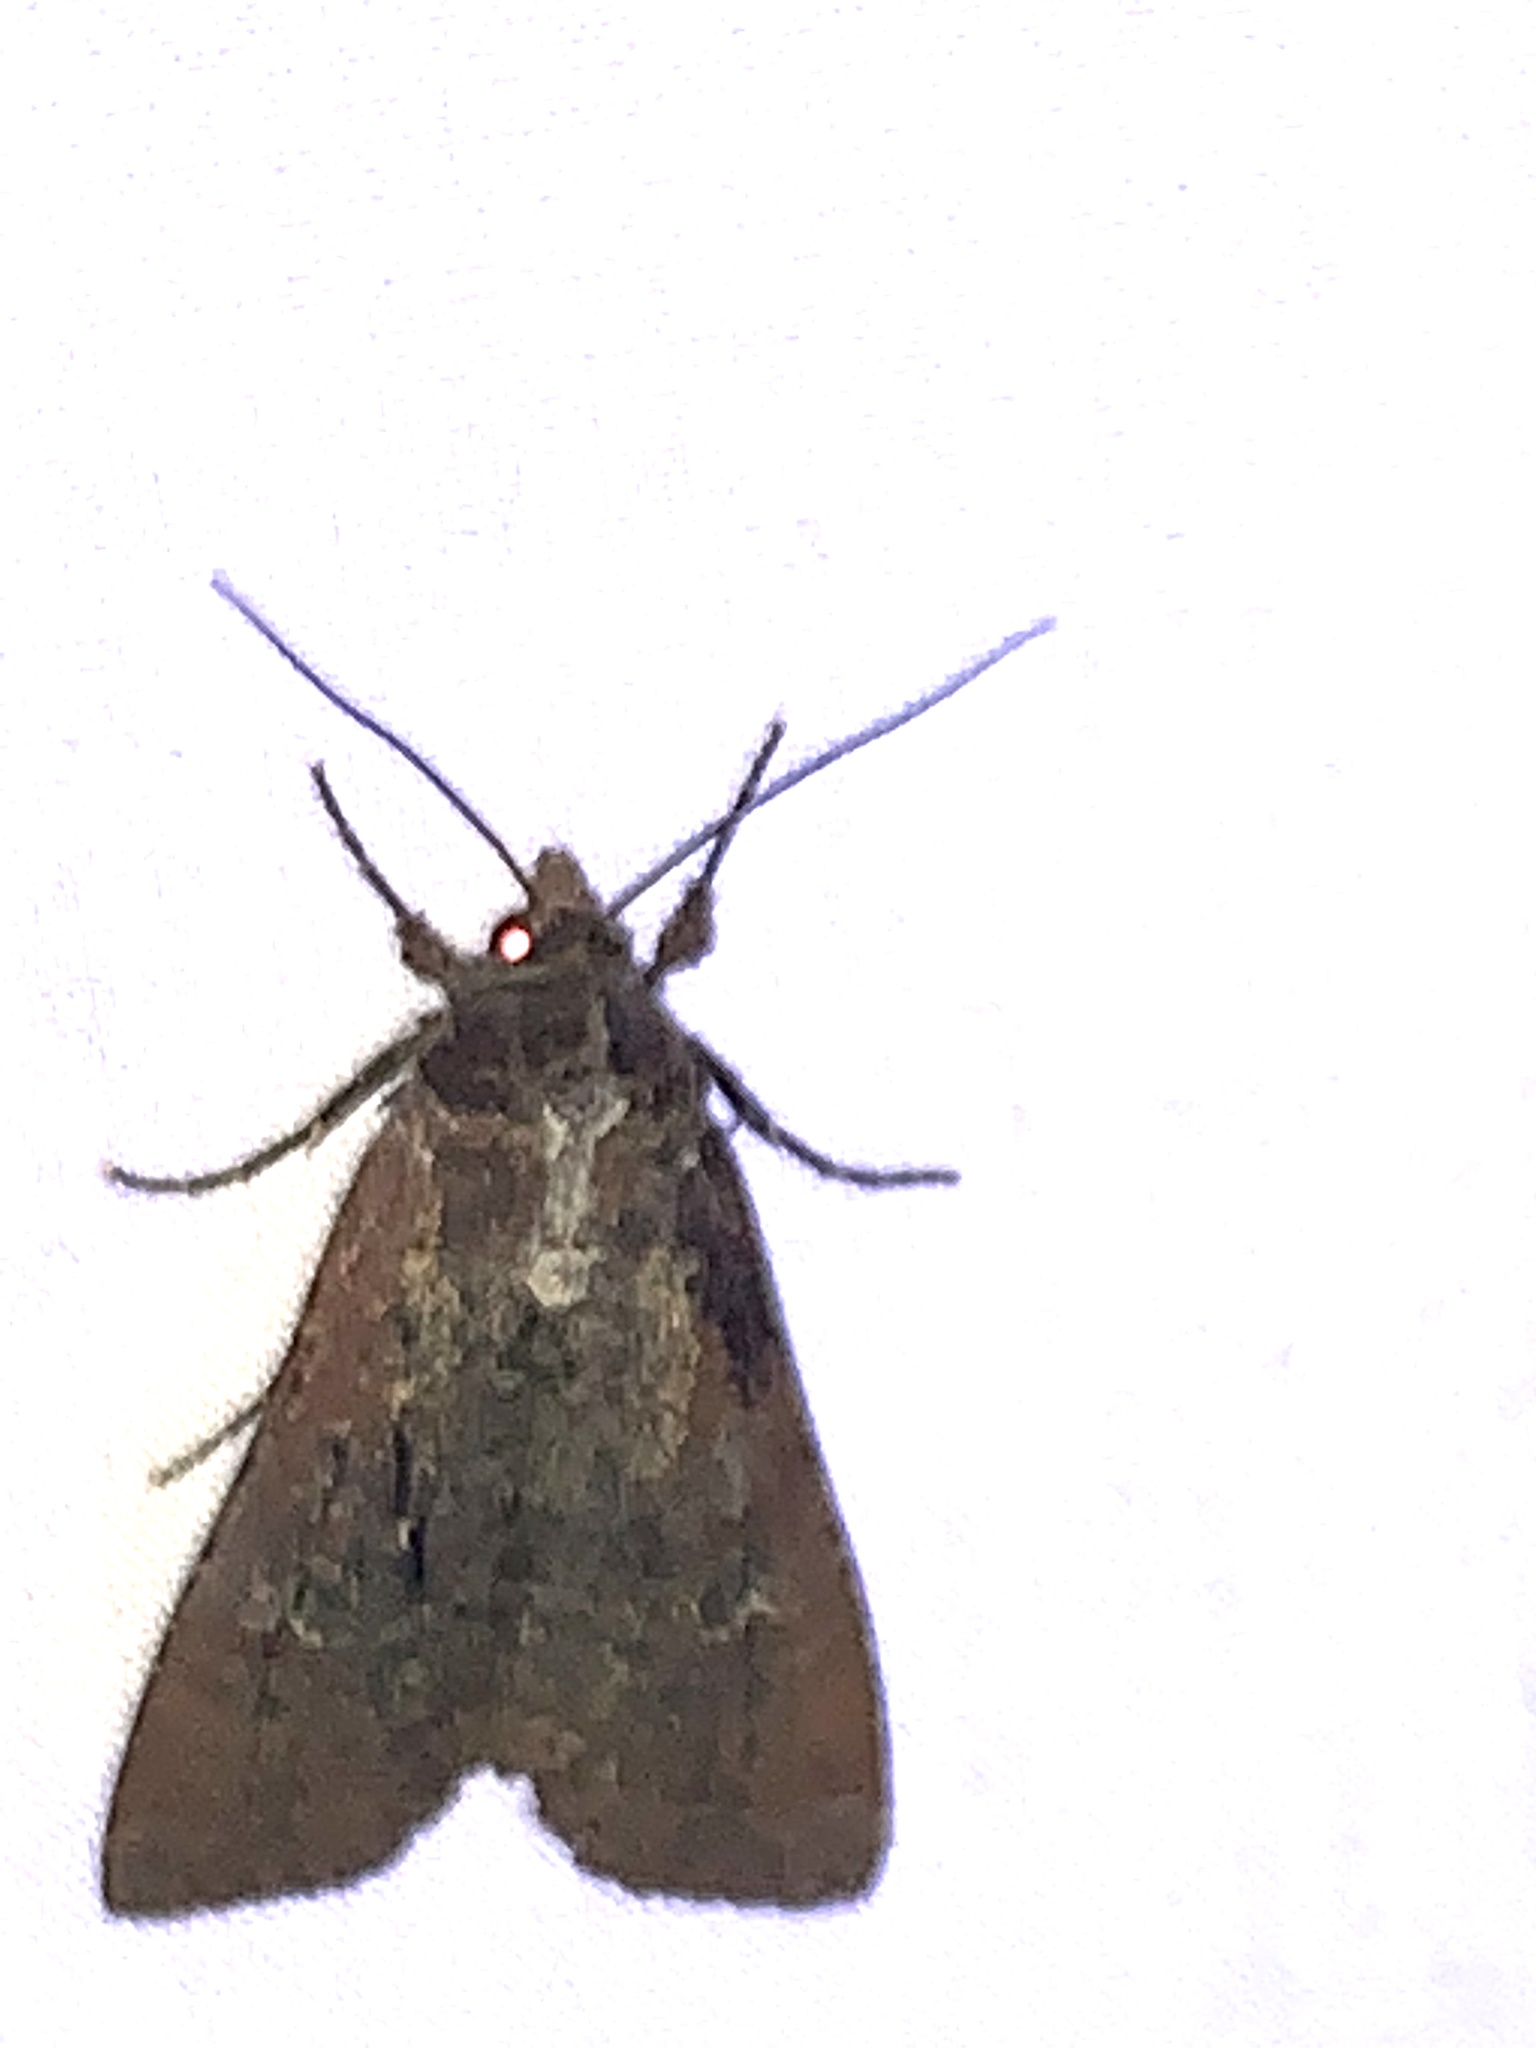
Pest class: cutworms